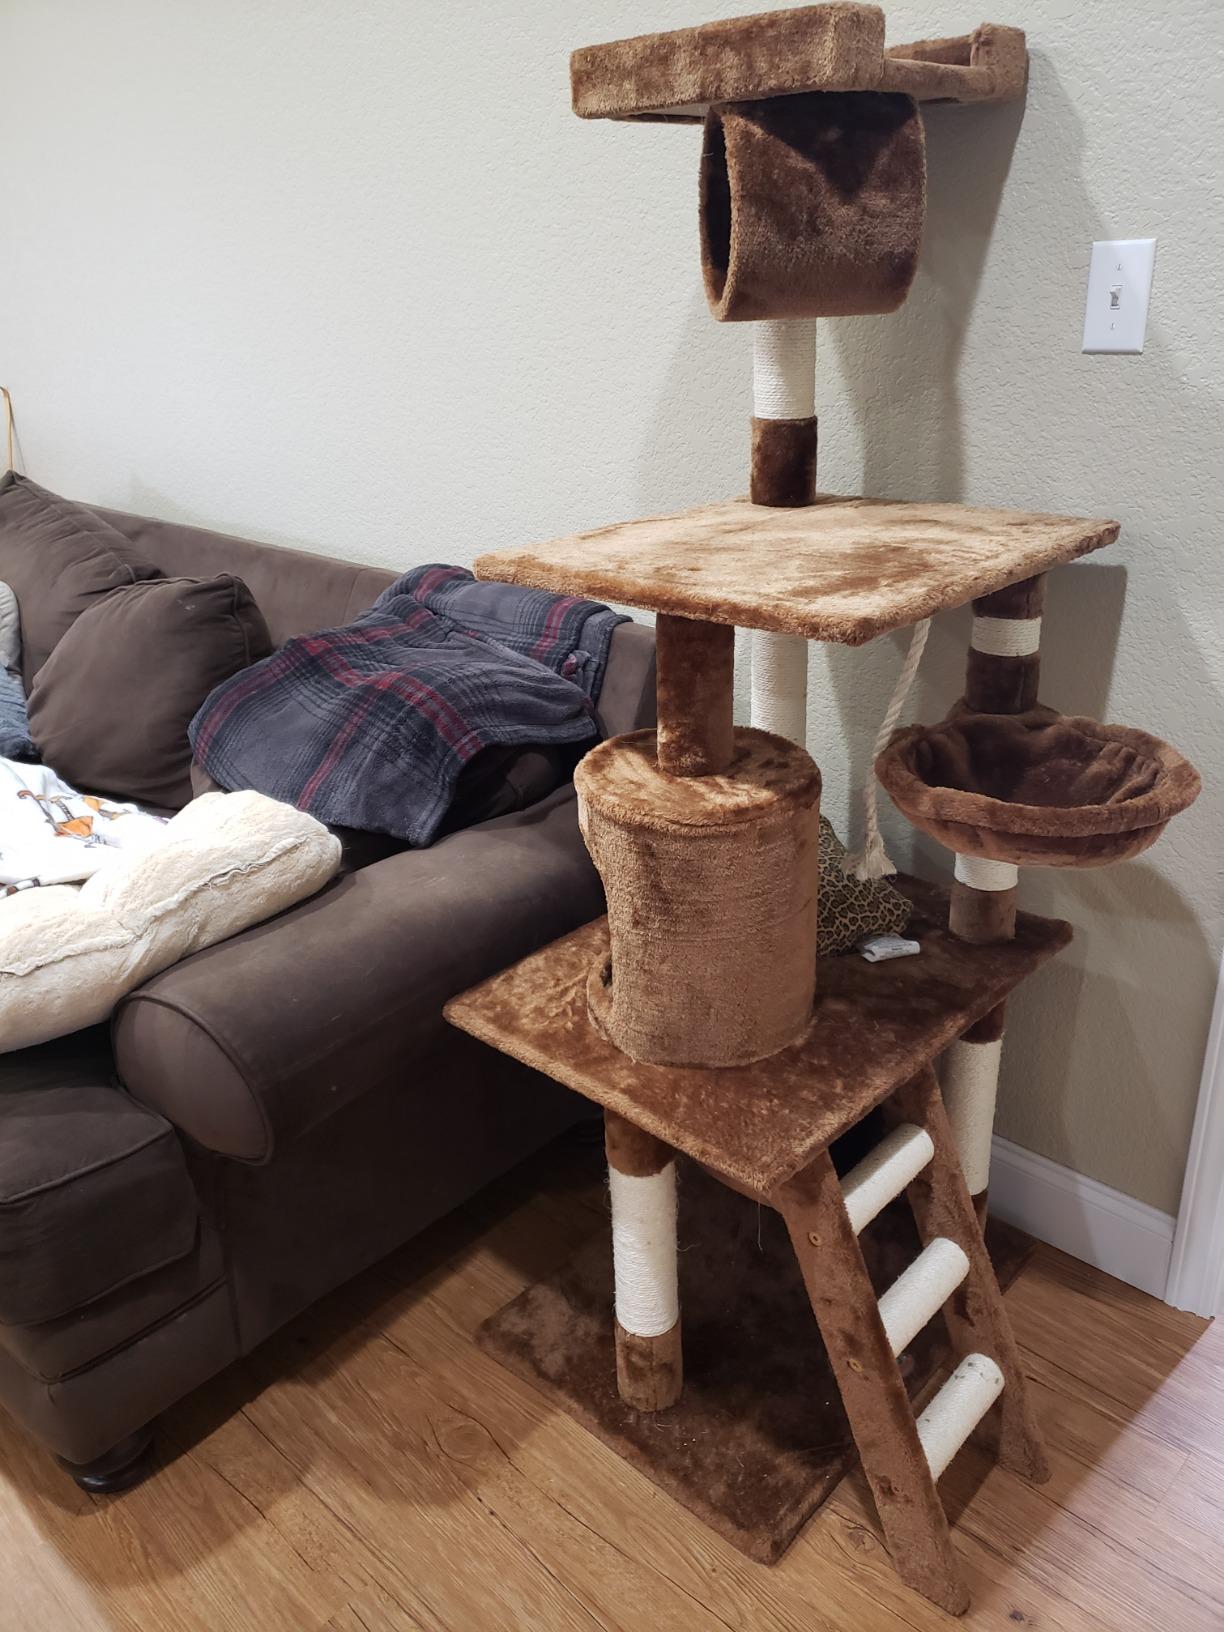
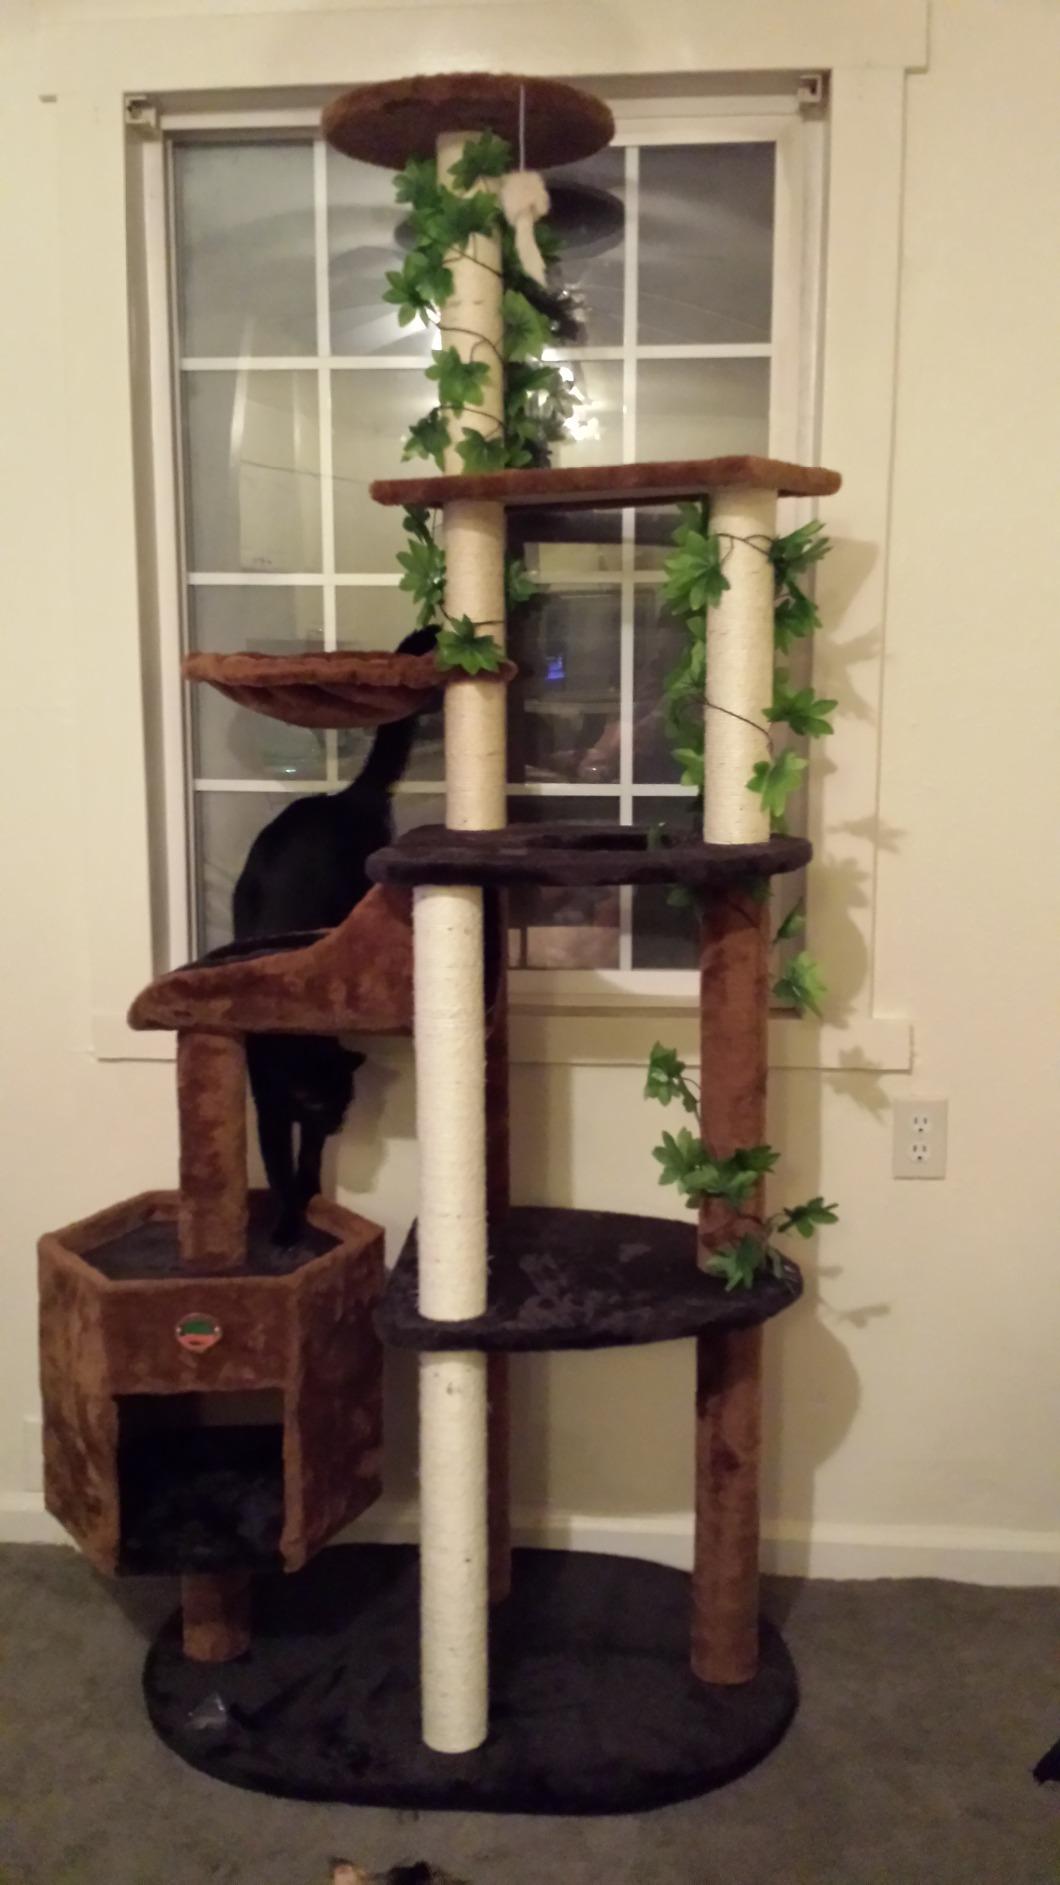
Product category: items_cat tree
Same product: no